Marin Ceaușu

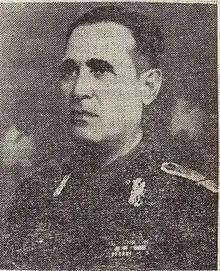
Marin Ceaușu

Marin Ceaușu (15 August 1891–21 August 1954) was a Romanian brigadier-general during World War II.